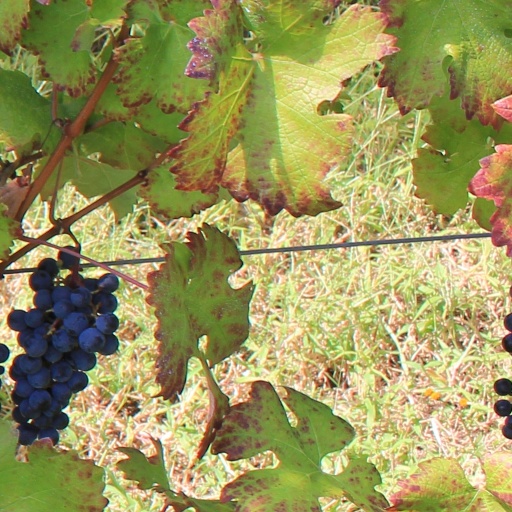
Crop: grape